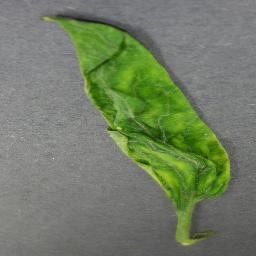
Label: Tomato___Tomato_Yellow_Leaf_Curl_Virus